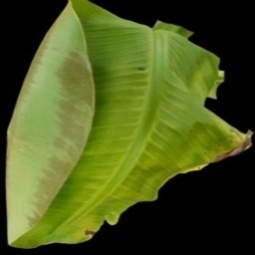
Label: Calcium